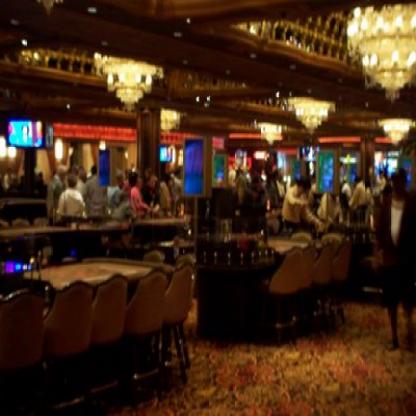
Scene: Indoor